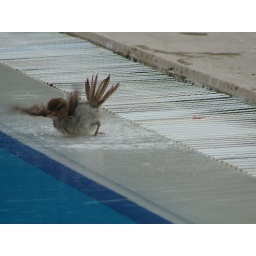
Cute little birdie taking a bath at the side of a swimming pool in the evening.